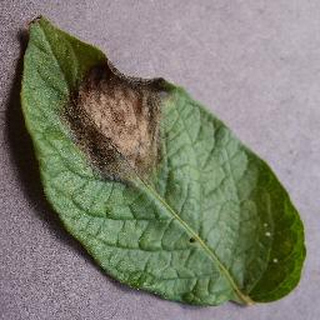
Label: potato_late_blight